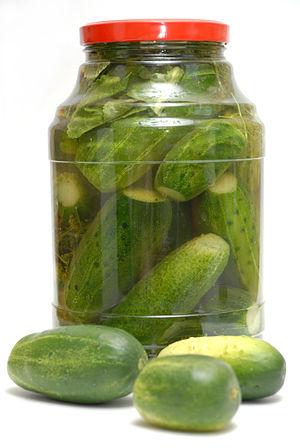
Une capsule à vis sert à fermer hermétiquement les bocaux de conserve en verre et les bouteilles comportant un col fileté. Ces bouteilles, à l'inverse de celles qui sont fermées par des capsules, peuvent être rebouchées. Les capsules à vis existent dans une variété de dimensions, de formes et de matériaux.